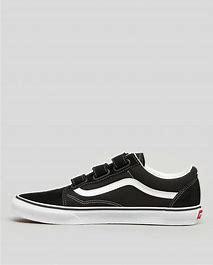
Brand: Vans
Model: Old Skool V